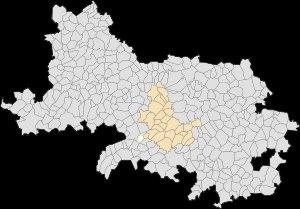
La Herlière est une commune française située dans le département du Pas-de-Calais en région Hauts-de-France.